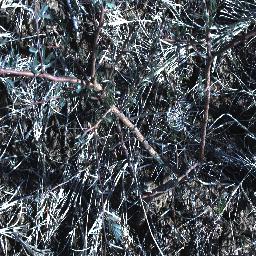
Label: prickly_acacia